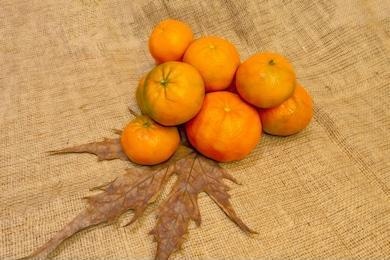
Label: mandarine